The Informer (1935 film)

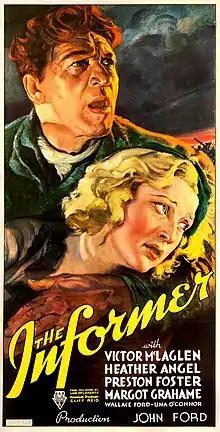
Theatrical release poster

Writing for "The Spectator" in 1935, Graham Greene praised the film as "a memorable picture" the substance of which made "superb material for the screen". Greene singled out the acting of Victor McLaglen for specific praise, noting that he had "never given an abler performance".